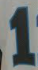
Number: 1